Baden main line

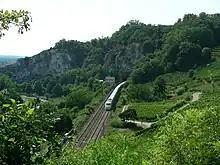
An ICE train before Isteiner Klotz, 2006

The traffic on the Rhine Valley line is notable for its international long-distance passenger and freight traffic. Every hour one or two IC, EuroCity (EC) or ICE services run. Three times daily TGV services also run from Stuttgart via Karlsruhe to Strasbourg. Local services runs at least hourly as Regionalbahn (stopping) and Regional-Express or Interregio-Express services. "Albtal-Verkehrs-Gesellschaft" also operates Karlsruhe Stadtbahn services between Karlsruhe and Achern. In the early 1980s, a series of stations were abandoned, especially between Rastatt and Offenburg. After the quadruplication of the line, Stadtbahn stations in Haueneberstein, Sinzheim, Steinbach (now Baden-Baden-Rebland) were put back into operation and a new station was established in Sinzheim Nord. Local services between Basel and Freiburg are to be integrated into the future Basel Regional S-Bahn network.